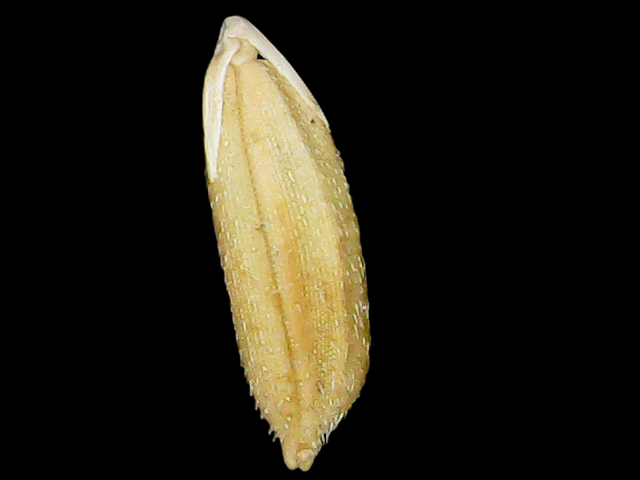
Rice variety: Bd51